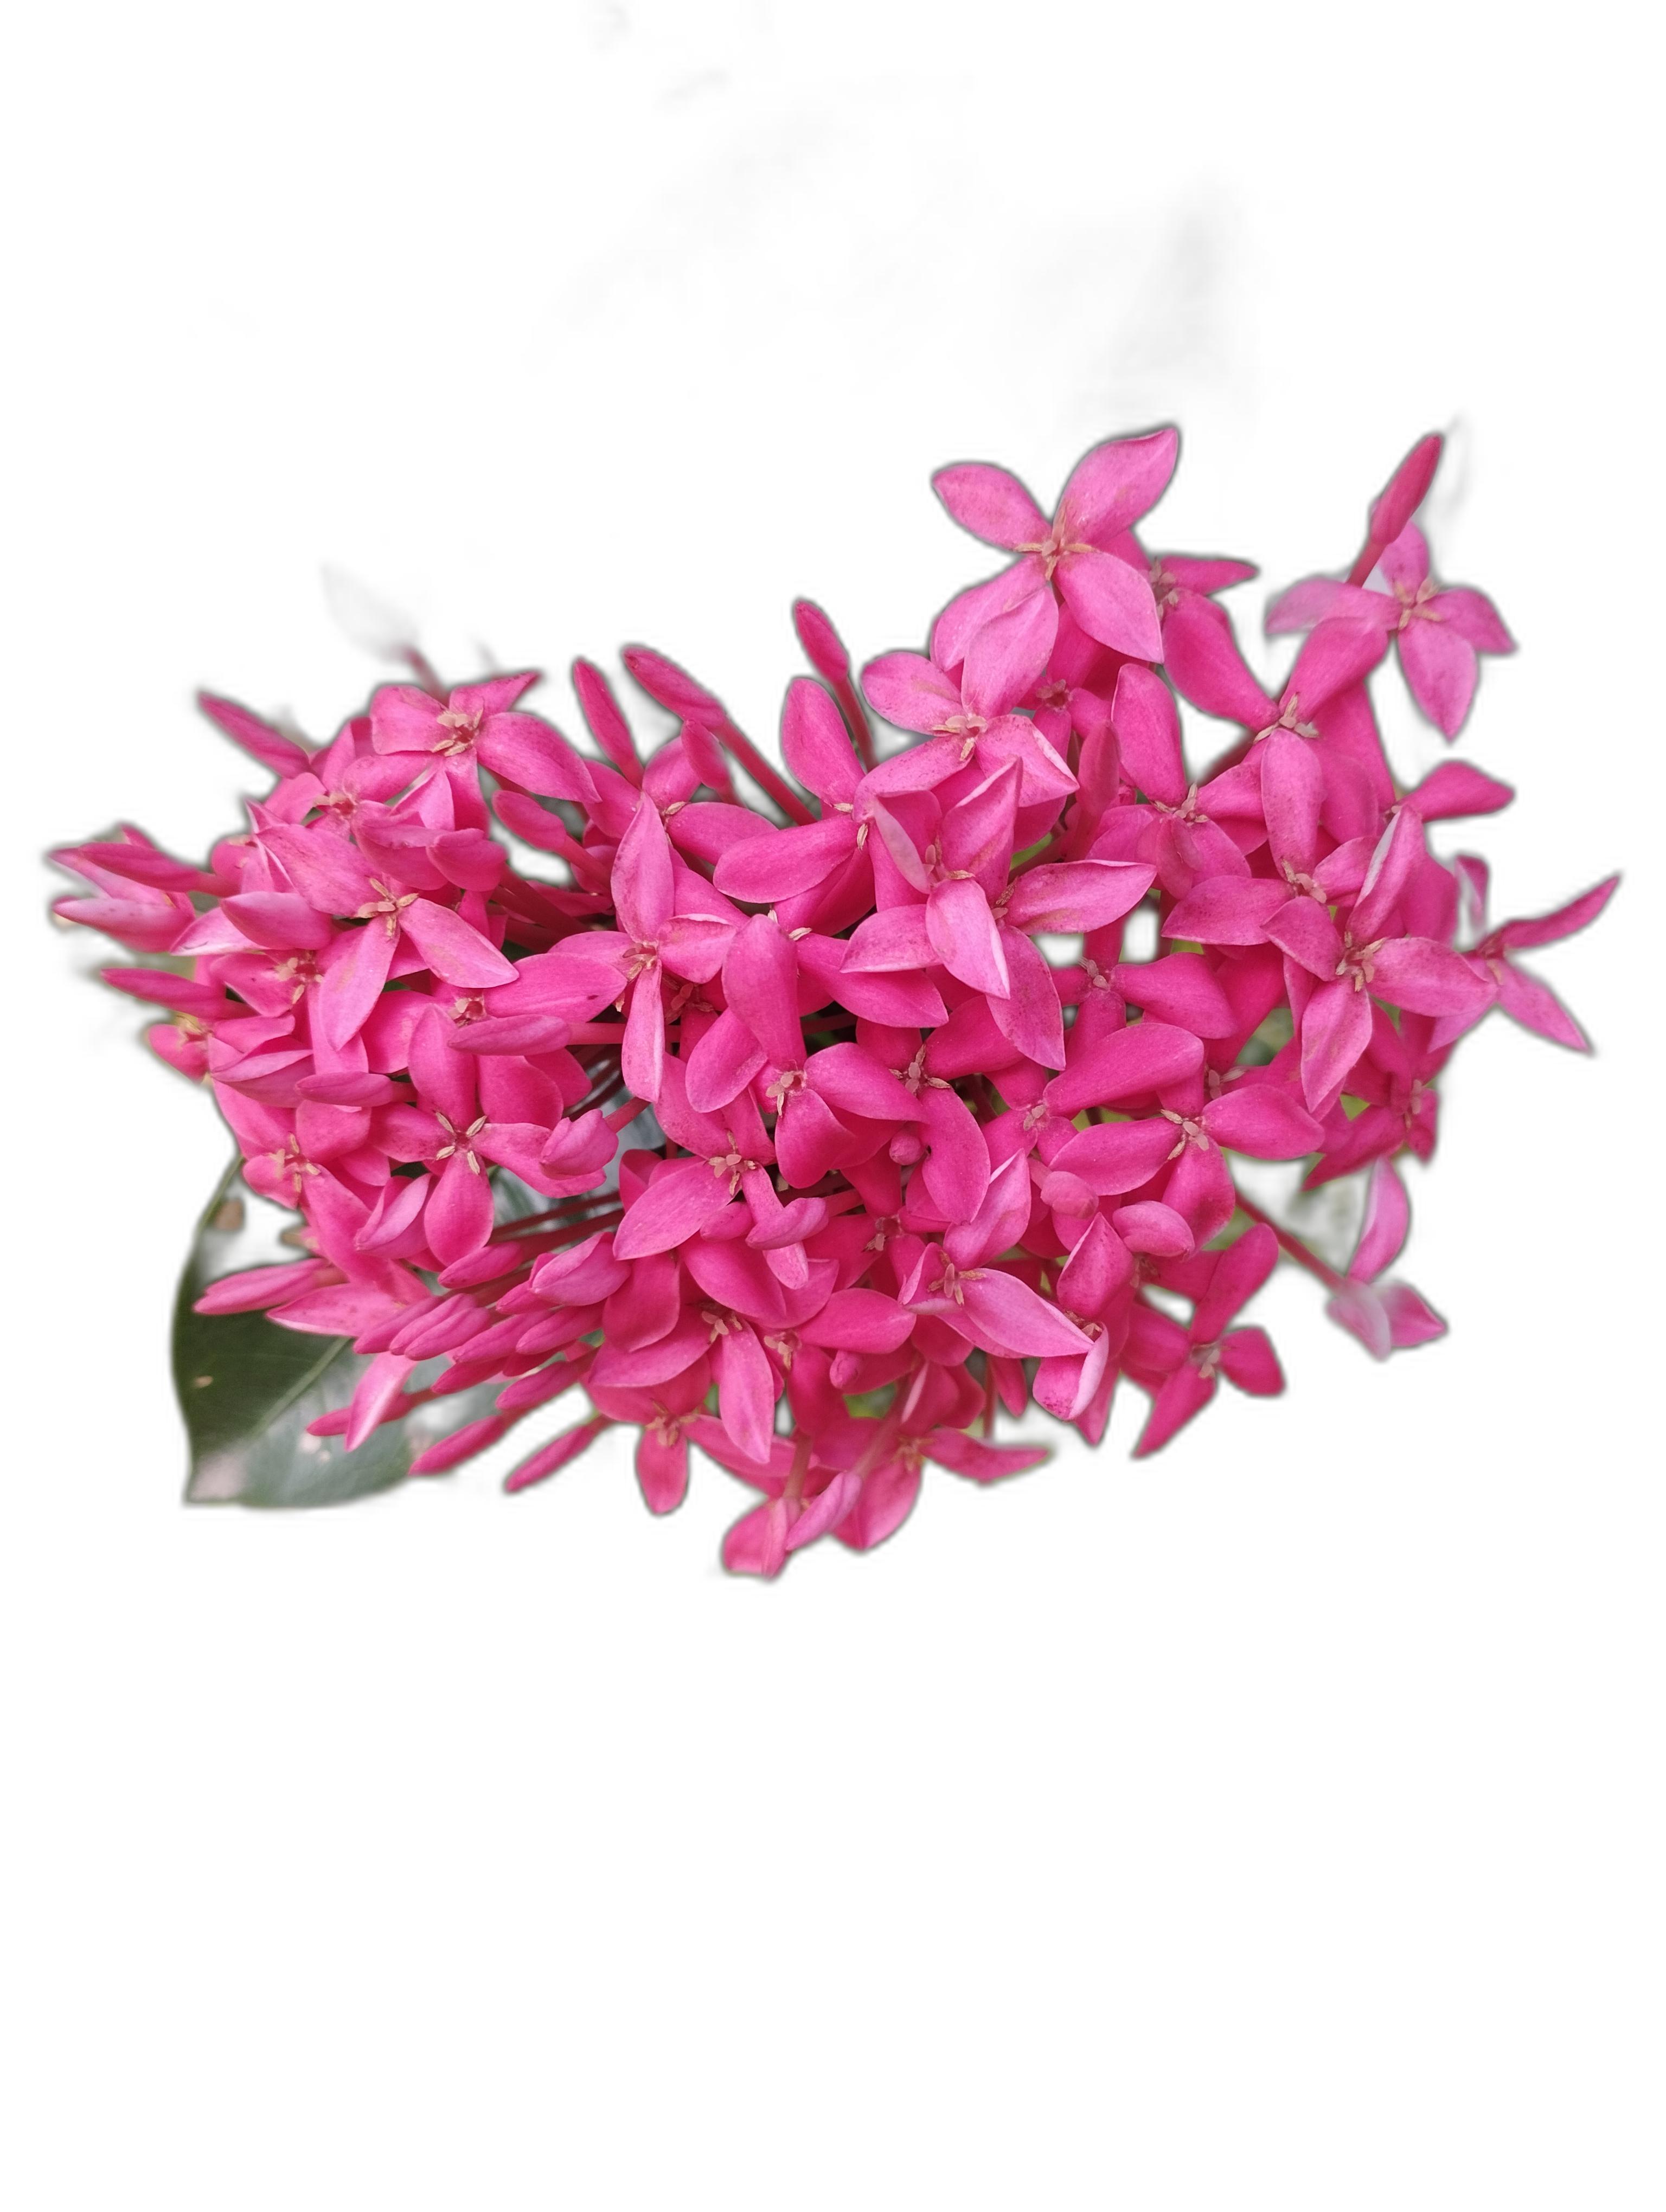
Label: Jungle geranium